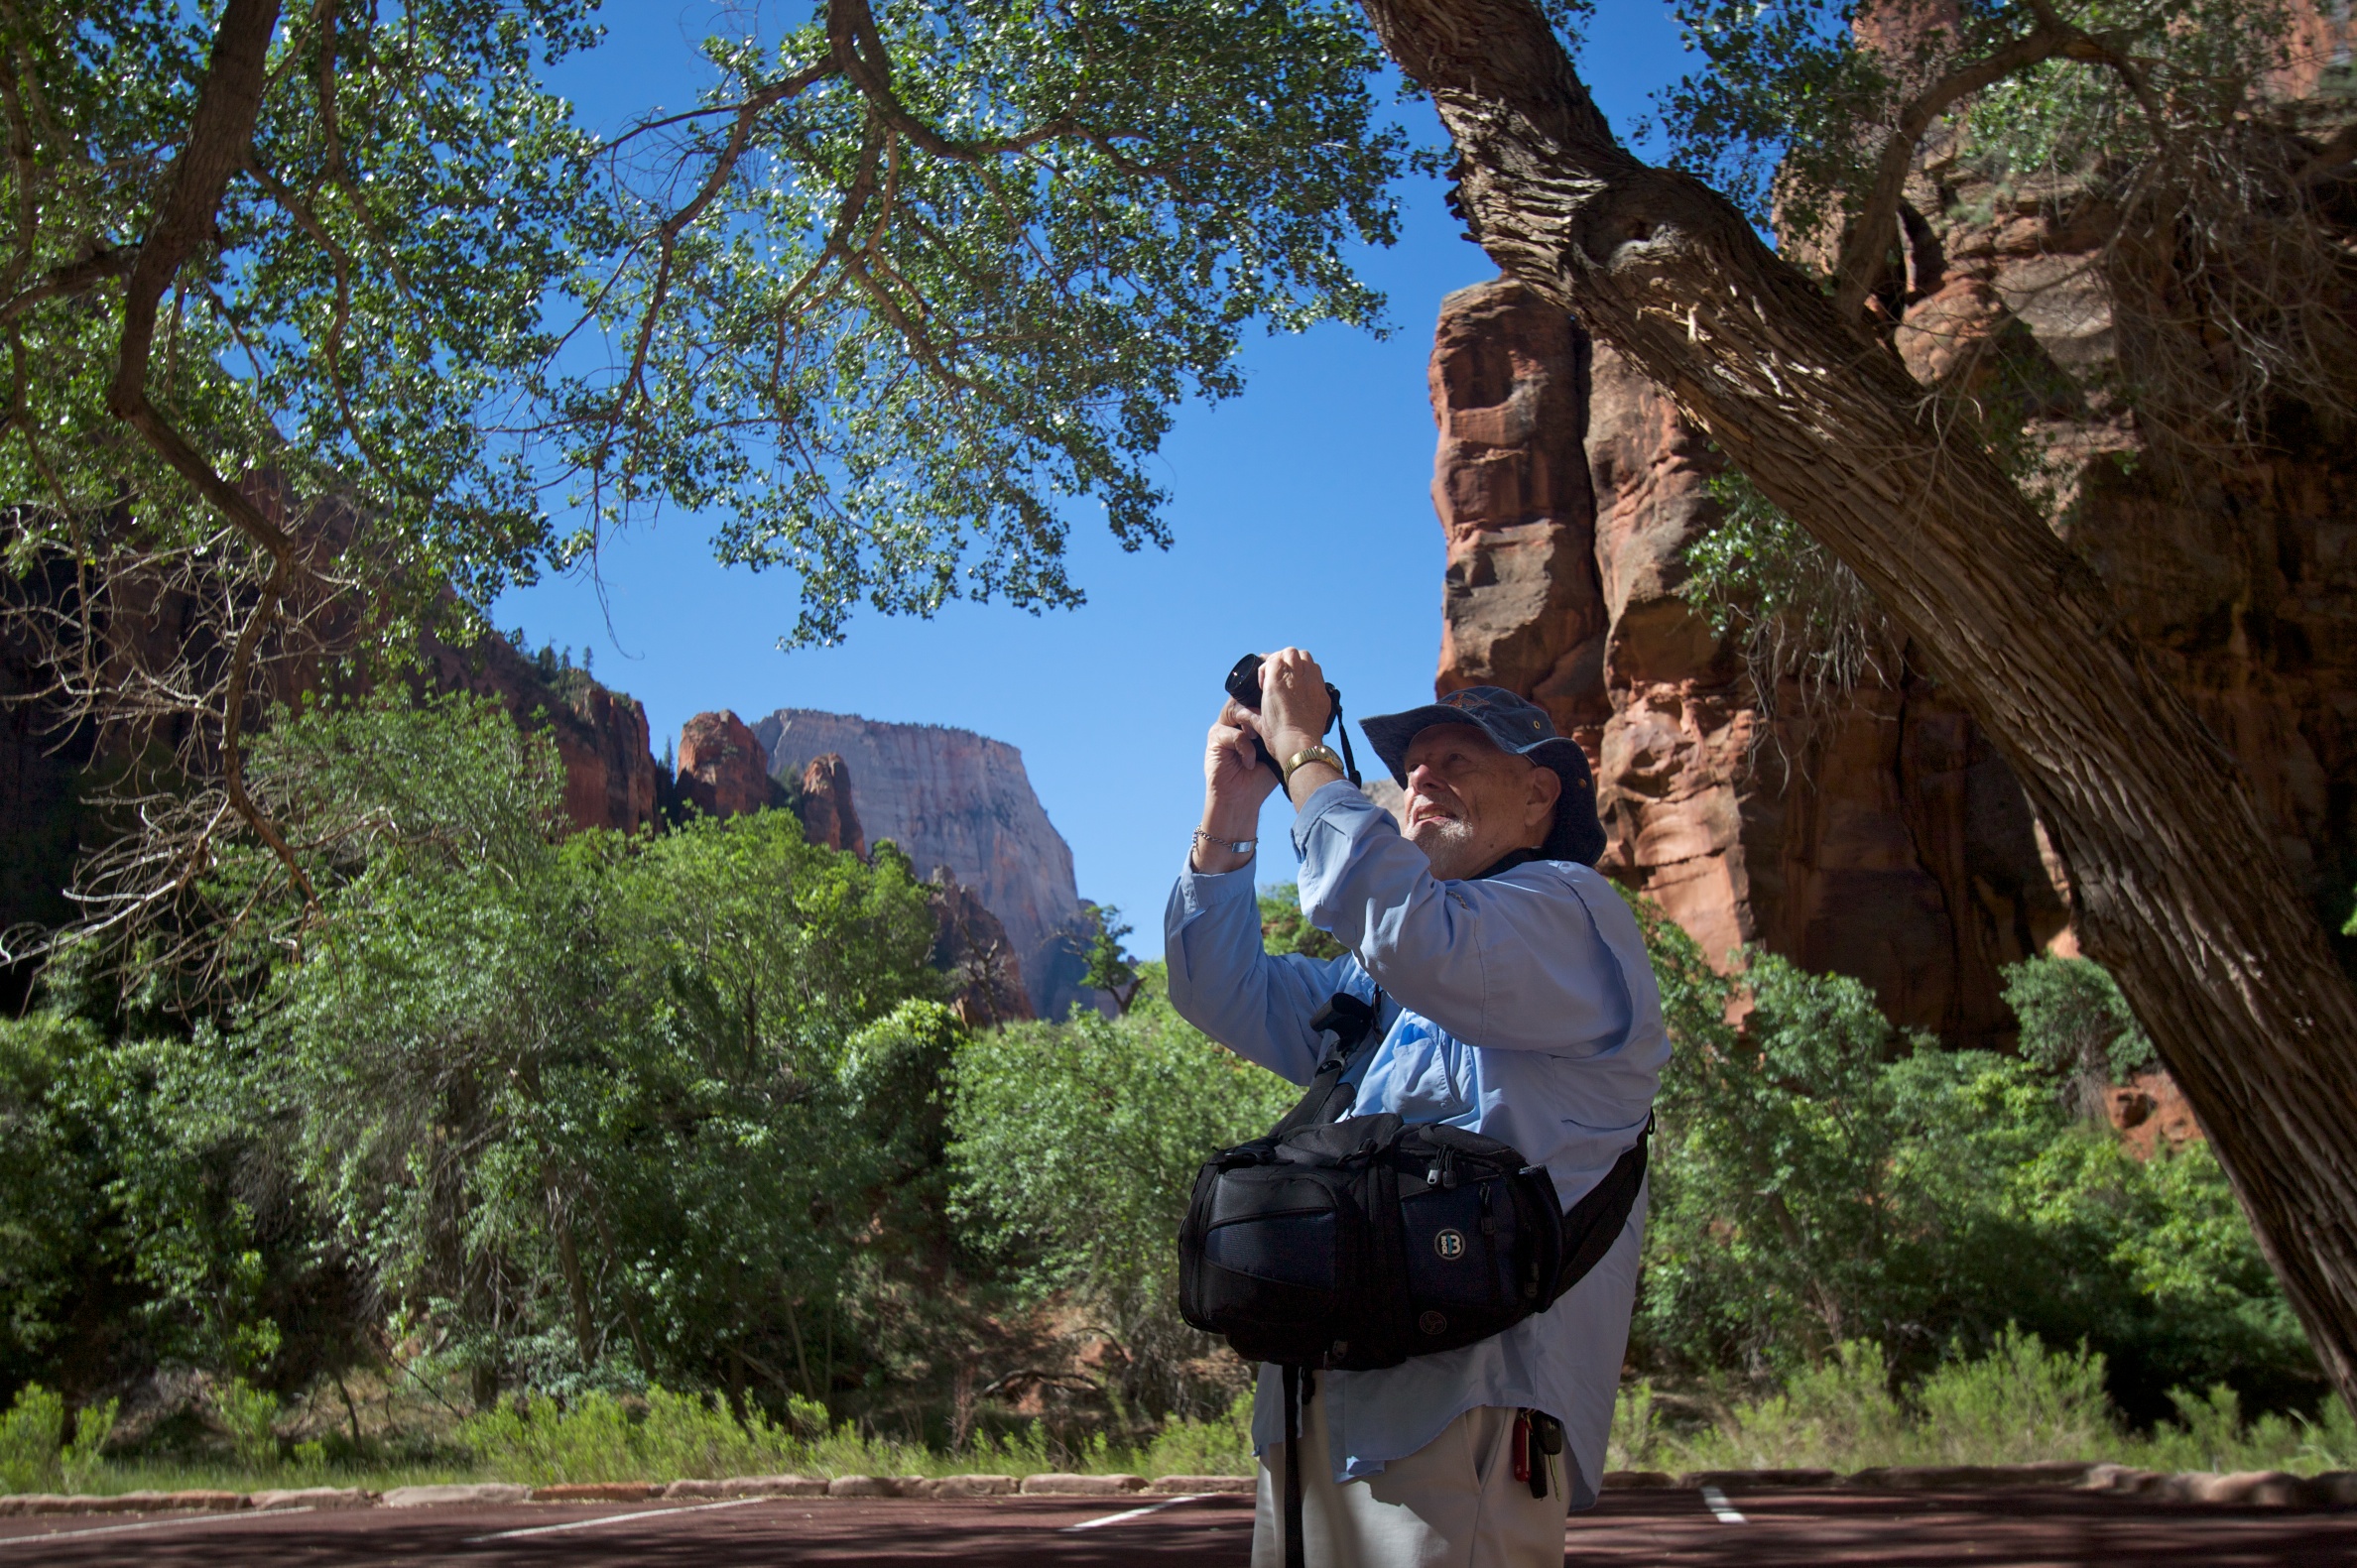
tree, adventure, jungle, park, tourism, utah, zion, screenshot, woody plant